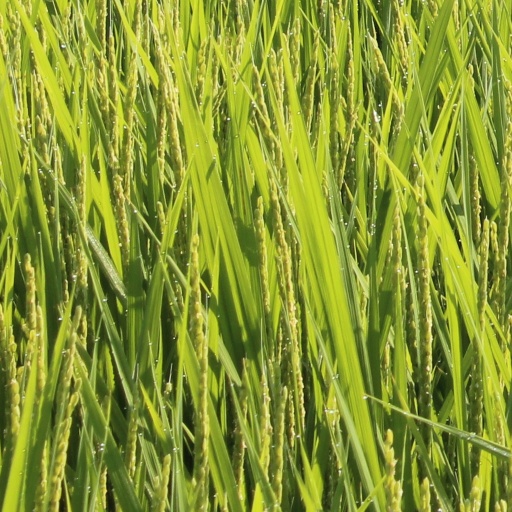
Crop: rice